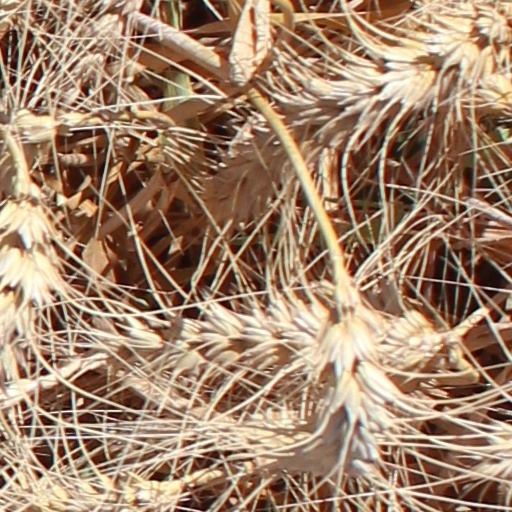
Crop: wheat